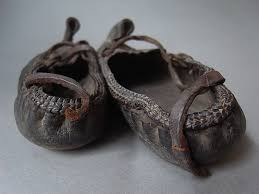
Waste category: shoes